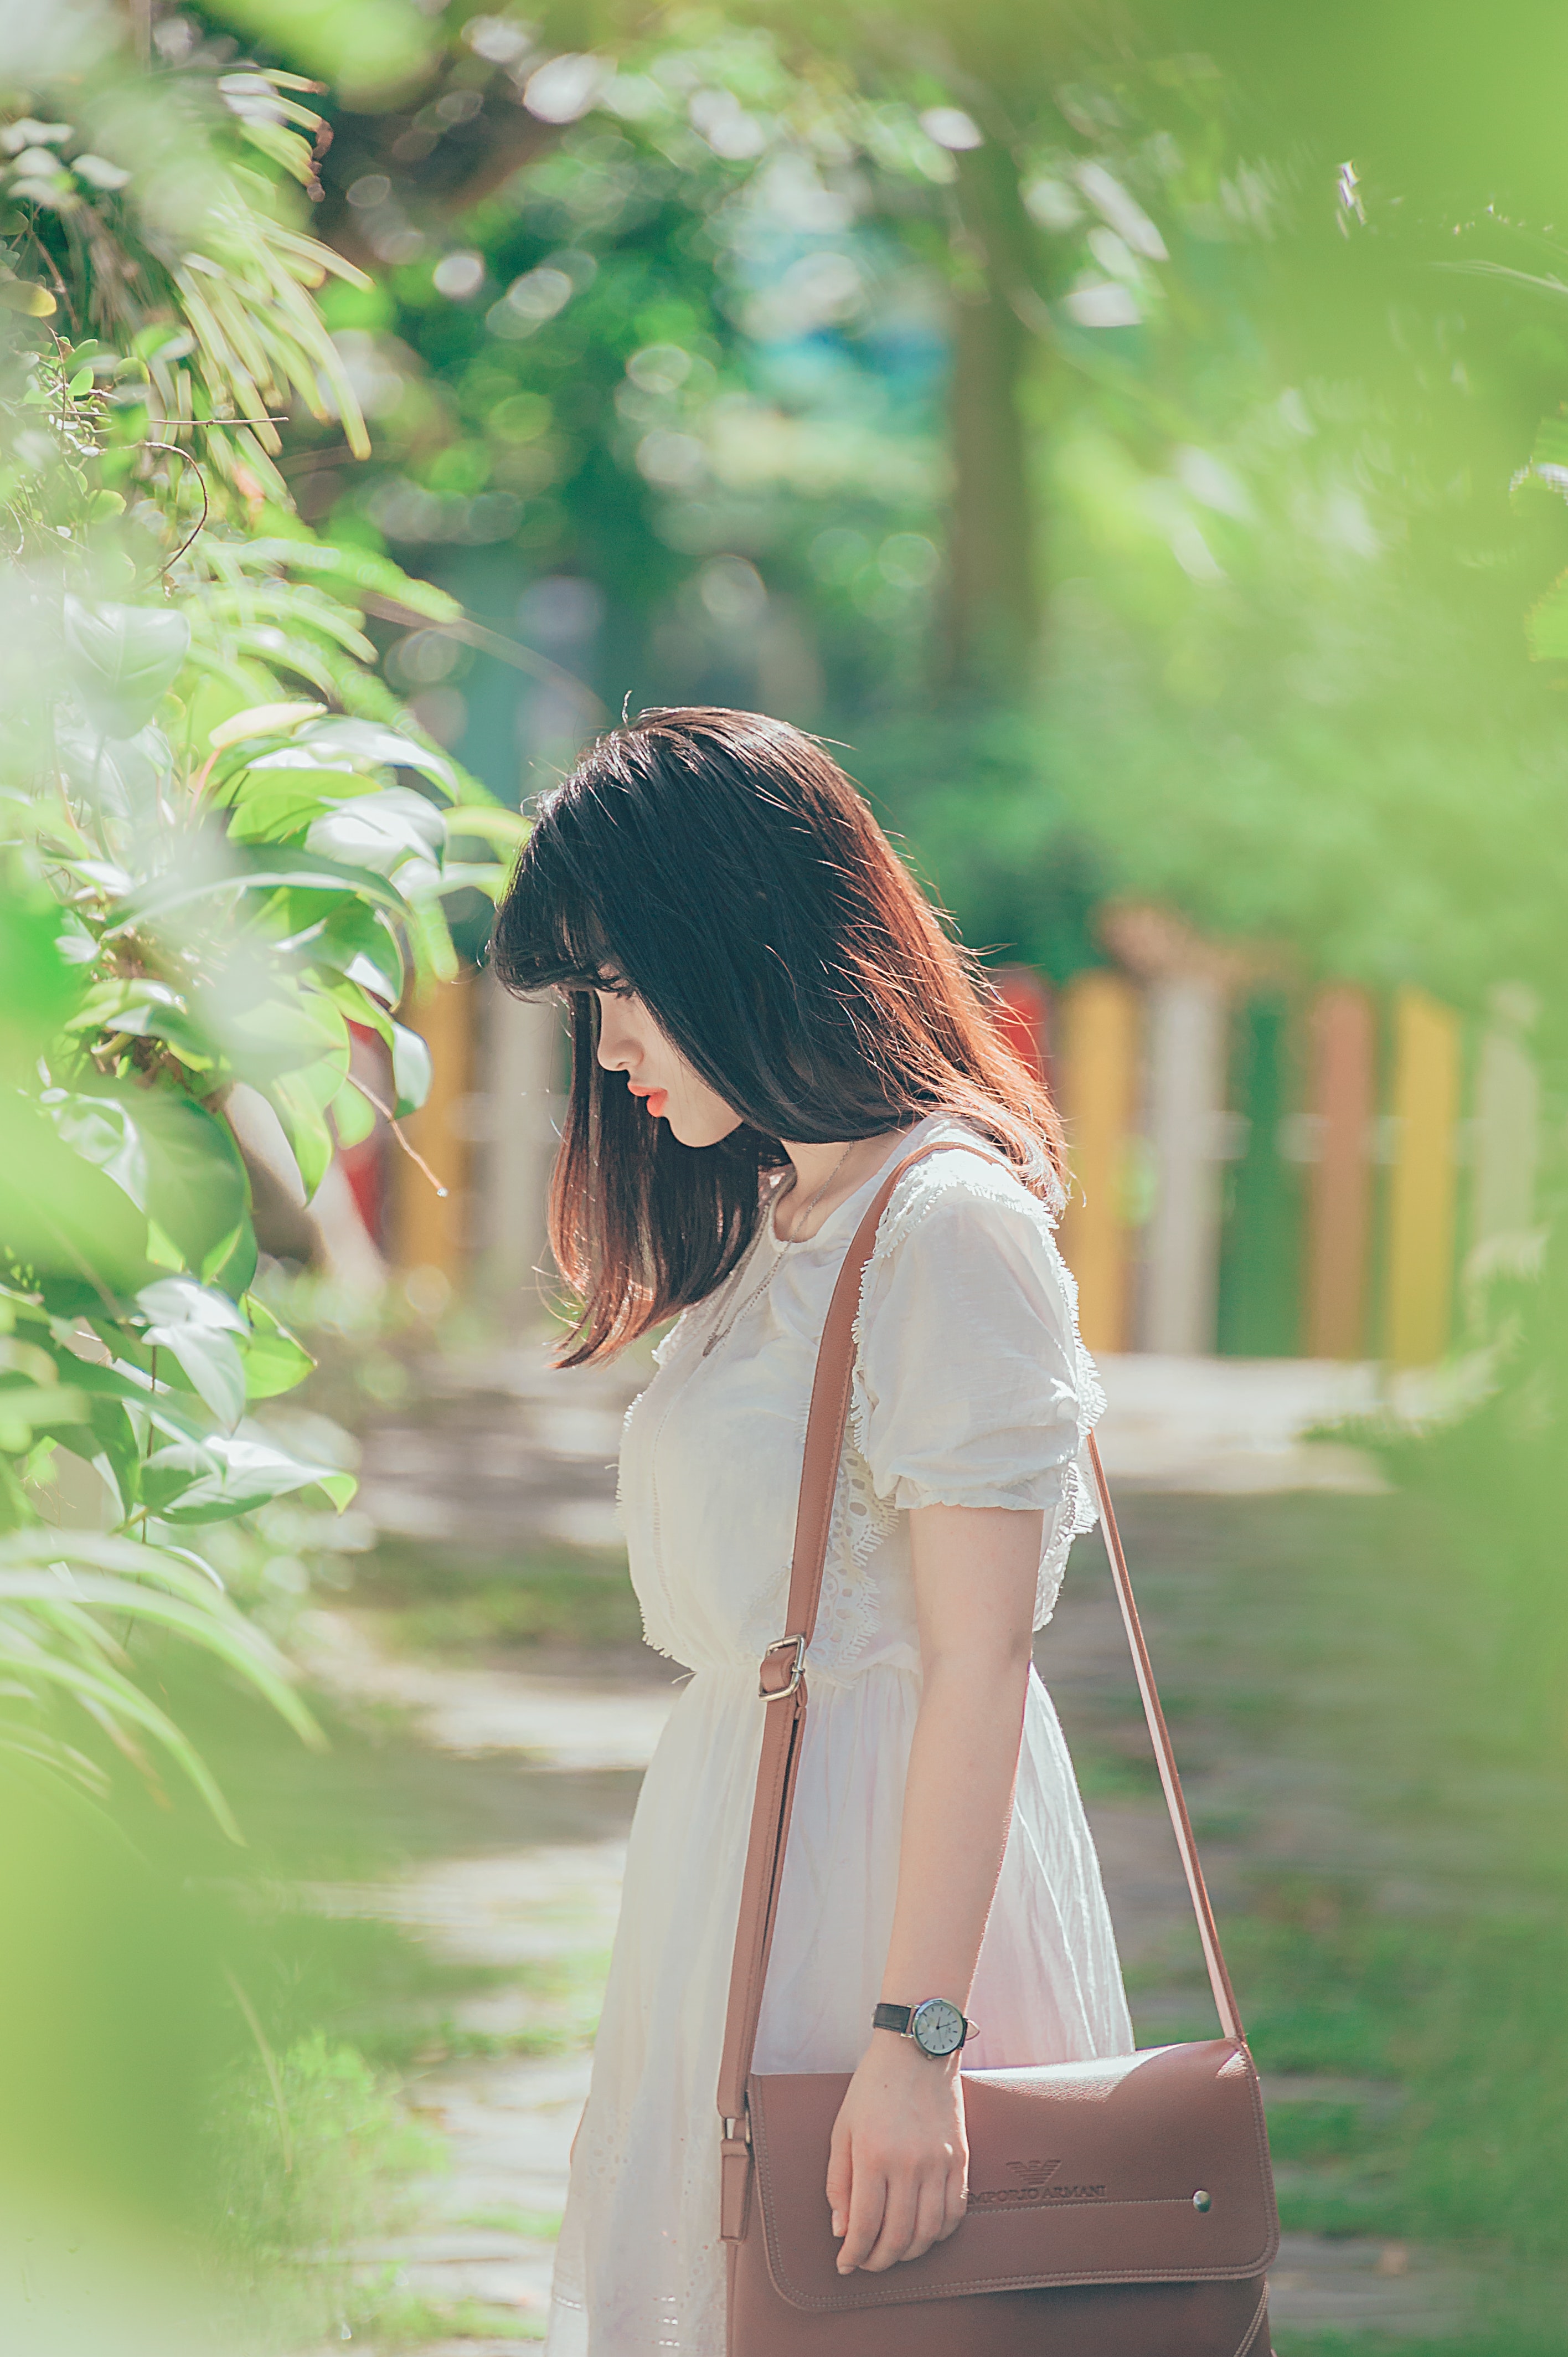
People in nature, photograph, white, nature, green, beauty, light, sunlight, skin, shoulder, pink, snapshot, photography, botany, summer, leaf, eye, spring, backlighting, portrait photography, photo shoot, grass, long hair, dress, smile, plant, happy, style, flower